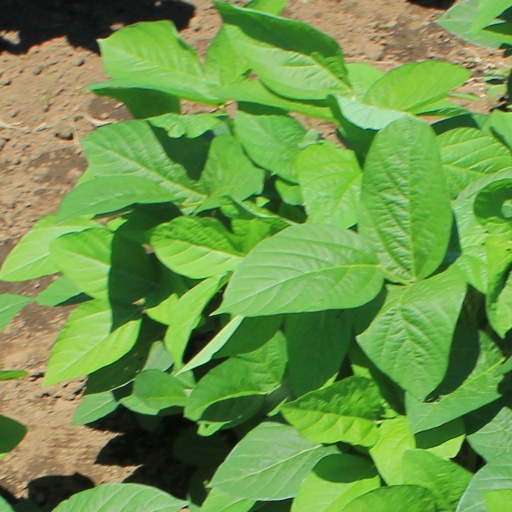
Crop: soybean